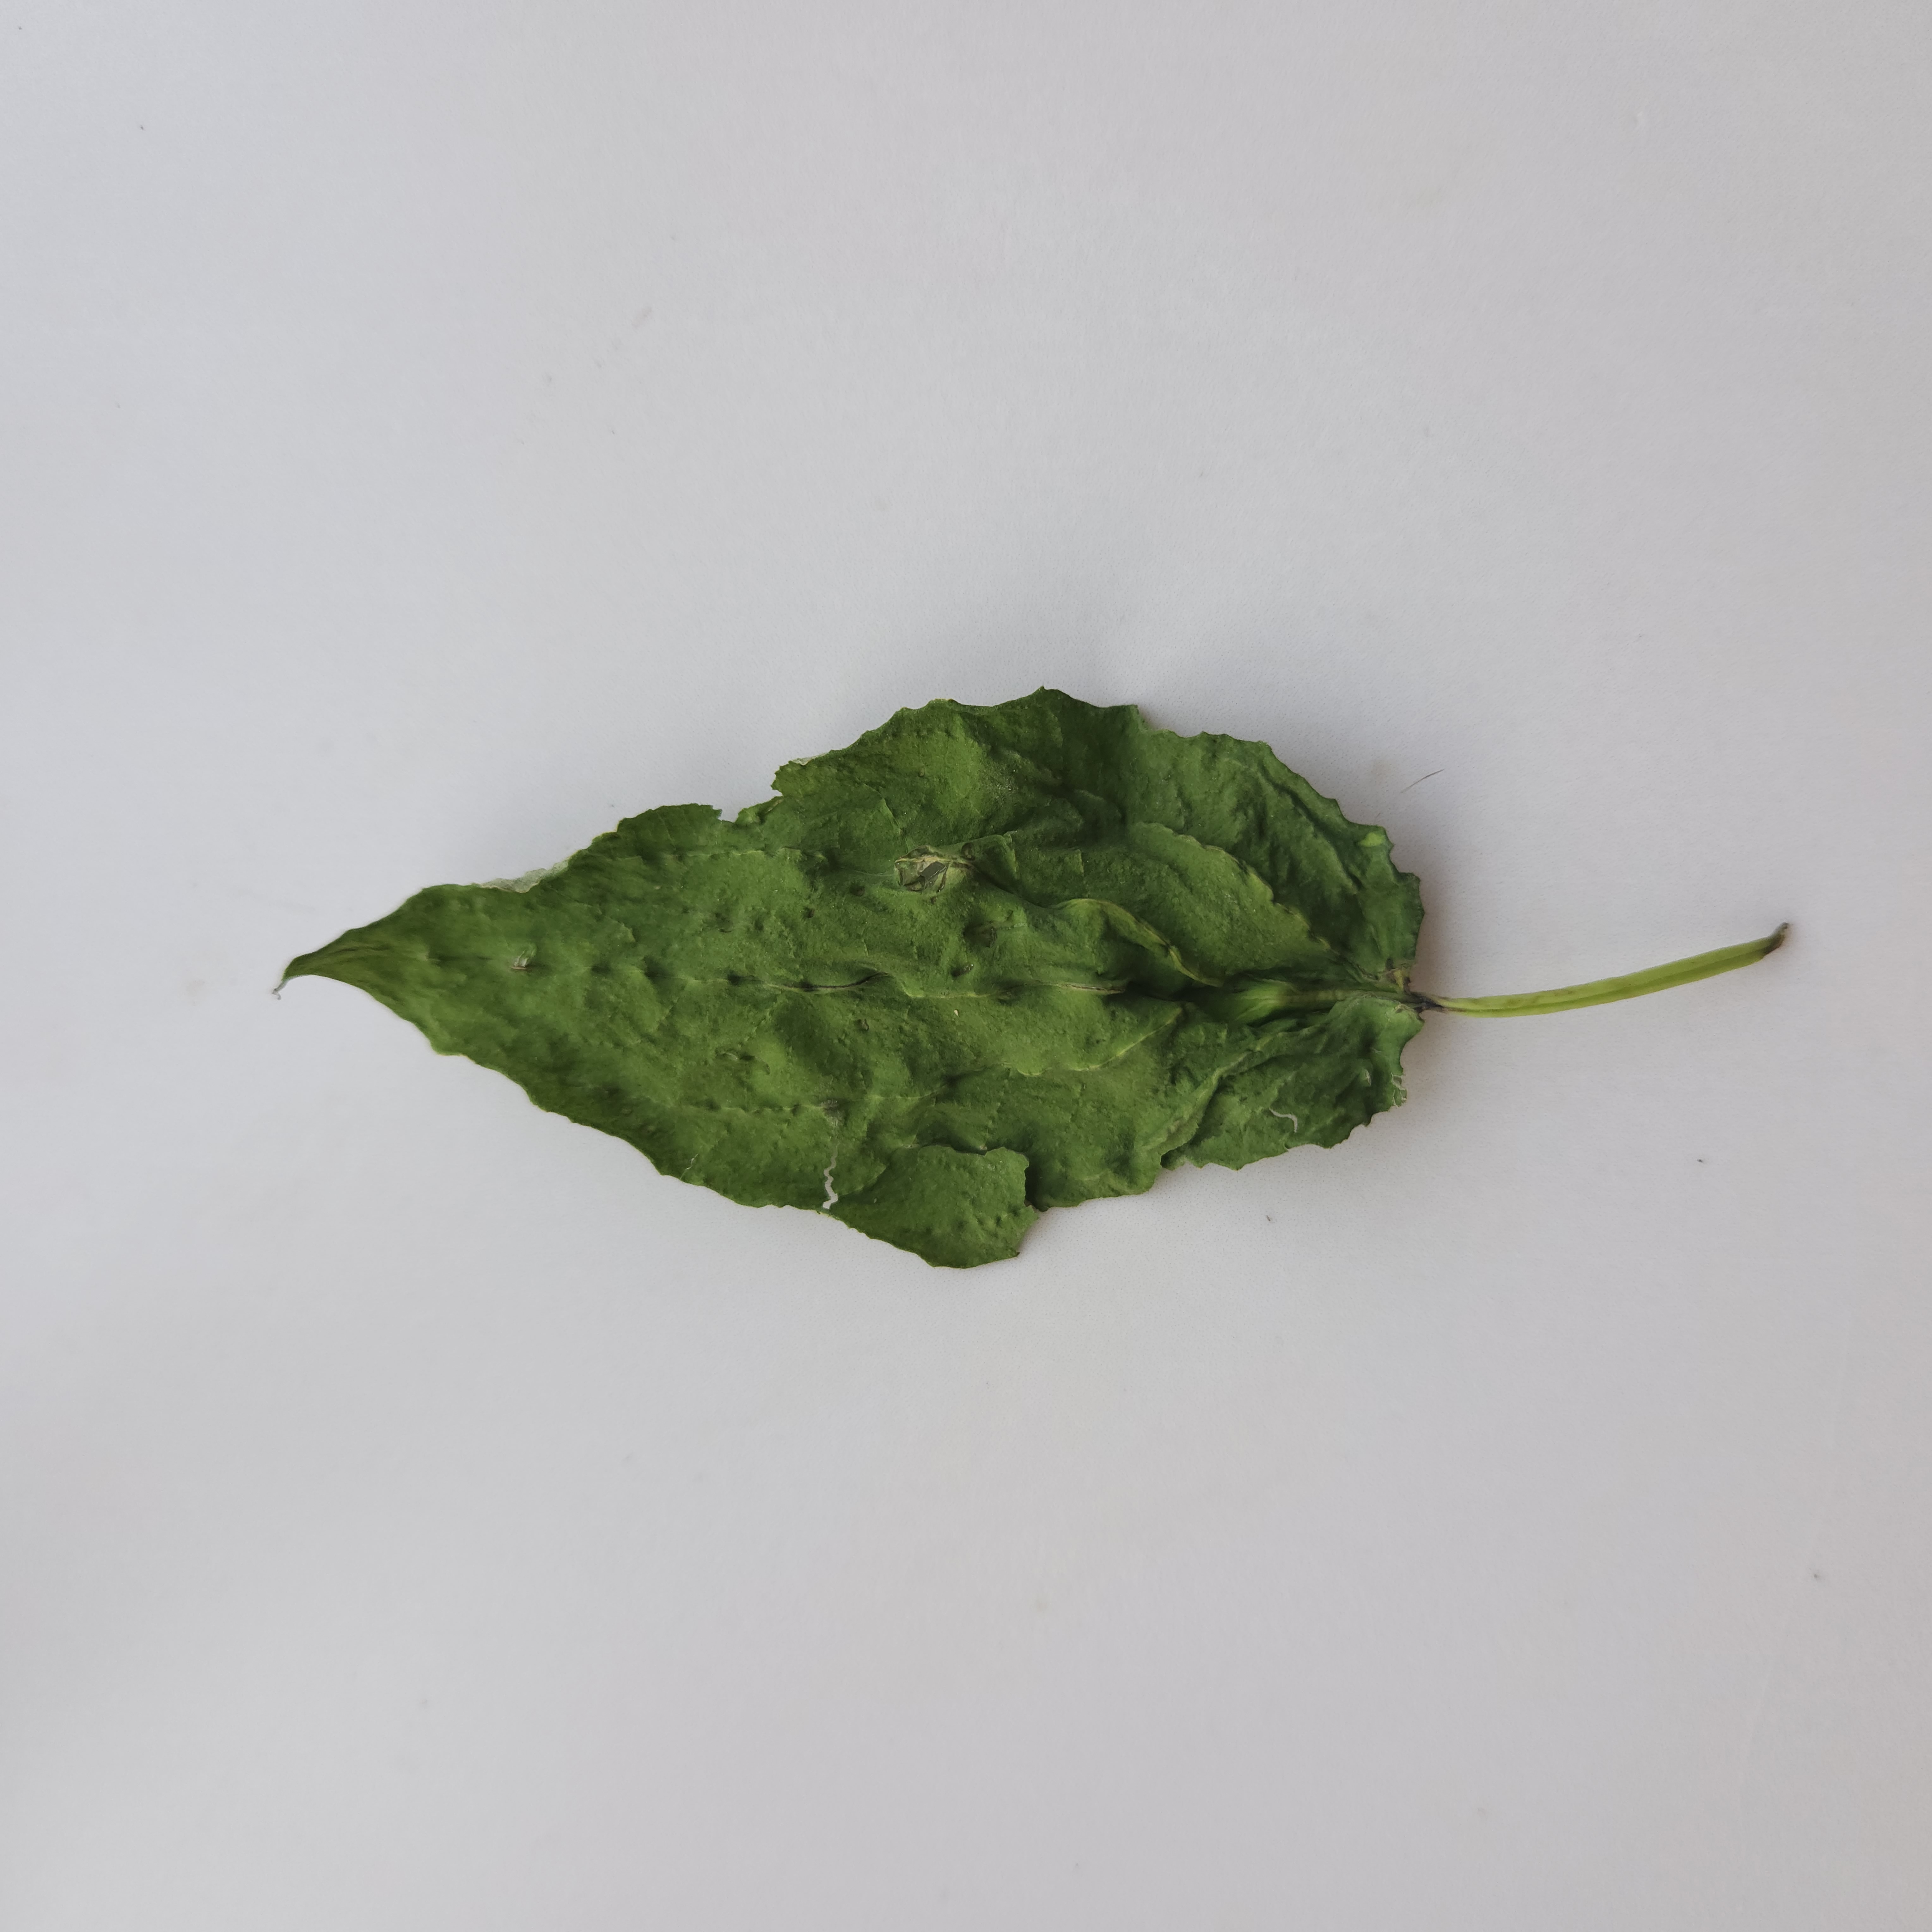
Label: Dried